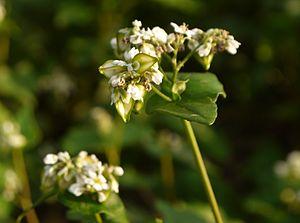
Les grains anciens sont un ensemble de grains de céréales et de pseudocéréales qui sont considérés comme ayant été peu modifiés par la sélection variétale au cours des derniers millénaires, par opposition aux céréales les plus répandues telles que le maïs, le riz, le seigle et les variétés modernes de blé, qui sont le résultat de milliers d'années de sélection continue.